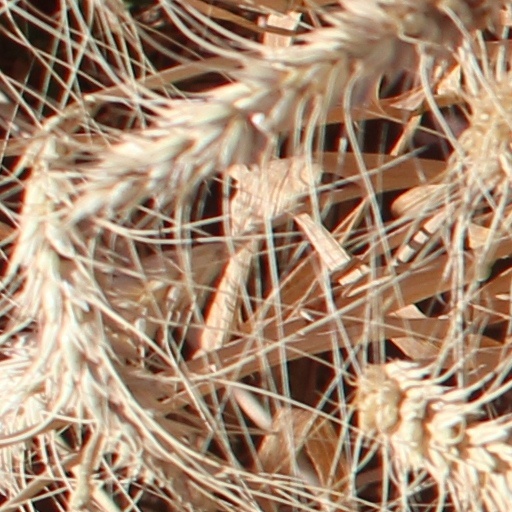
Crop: wheat